Bembo

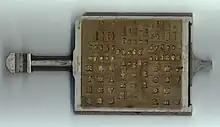
Large composition matrix-case with Bembo 270-24 pt roman, 19.5 set

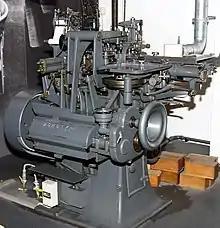
A Monotype caster, used to cast metal type.

Bembo has been very popular in book publishing, particularly in Britain. It was also recommended by HMSO in its style guide for outsourced printing jobs. Cambridge University Press's history describes Bembo as one of its most commonly used typefaces; Morison was closely connected to Cambridge and his personal archive (as well as much of Monotype's) went to the university after his death.